History of Durham University

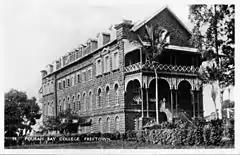
Fourah Bay College, Sierra Leone

In June 1851 the Newcastle upon Tyne School of Medicine and Surgery, which had opened on 1 October 1834, split into two following internal disagreements: the Newcastle upon Tyne College of Medicine and Surgery (supported by the majority of staff), and the Newcastle upon Tyne College of Medicine and Practical Science. Discussions between the university and the School of Medicine and Surgery had been in progress at the time of the split, and were renewed in October with the College of Medicine and Surgery, against vigorous opposition from the College of Medicine and Practical Science. On 17 December 1851, the College of Medicine and Surgery became the "Newcastle upon Tyne College of Medicine, in connection with the University of Durham", this being approved by Convocation on 27 January 1852.